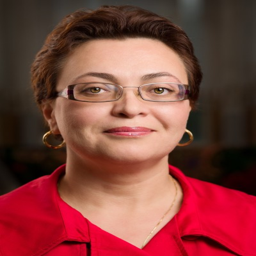
portrait of a woman wearing red